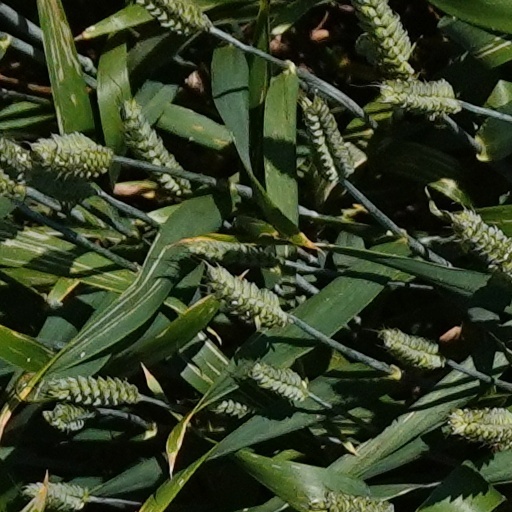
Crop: wheat